Polewali Mandar Regency

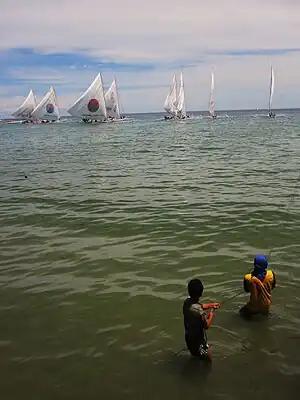
Sandeq boats in Majene

Polewali Mandar is one of the five regencies in West Sulawesi province of Indonesia. It borders on the regencies of Mamasa in the North, Majene in the West and Pinrang regency of South Sulawesi in the East. It covers an area of 2,074.76 km and had a population of 396,120 at the 2010 Census and 478,534 at the 2020 Census; the official estimate as at mid 2023 was 495,371 (comprising 246,748 males and 248,623 females). The regency is inhabited by various ethnic groups such as the Mandar, Buginese, Javanese and Toraja.